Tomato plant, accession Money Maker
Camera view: vertical (180 deg); turntable rotation: 60 degrees
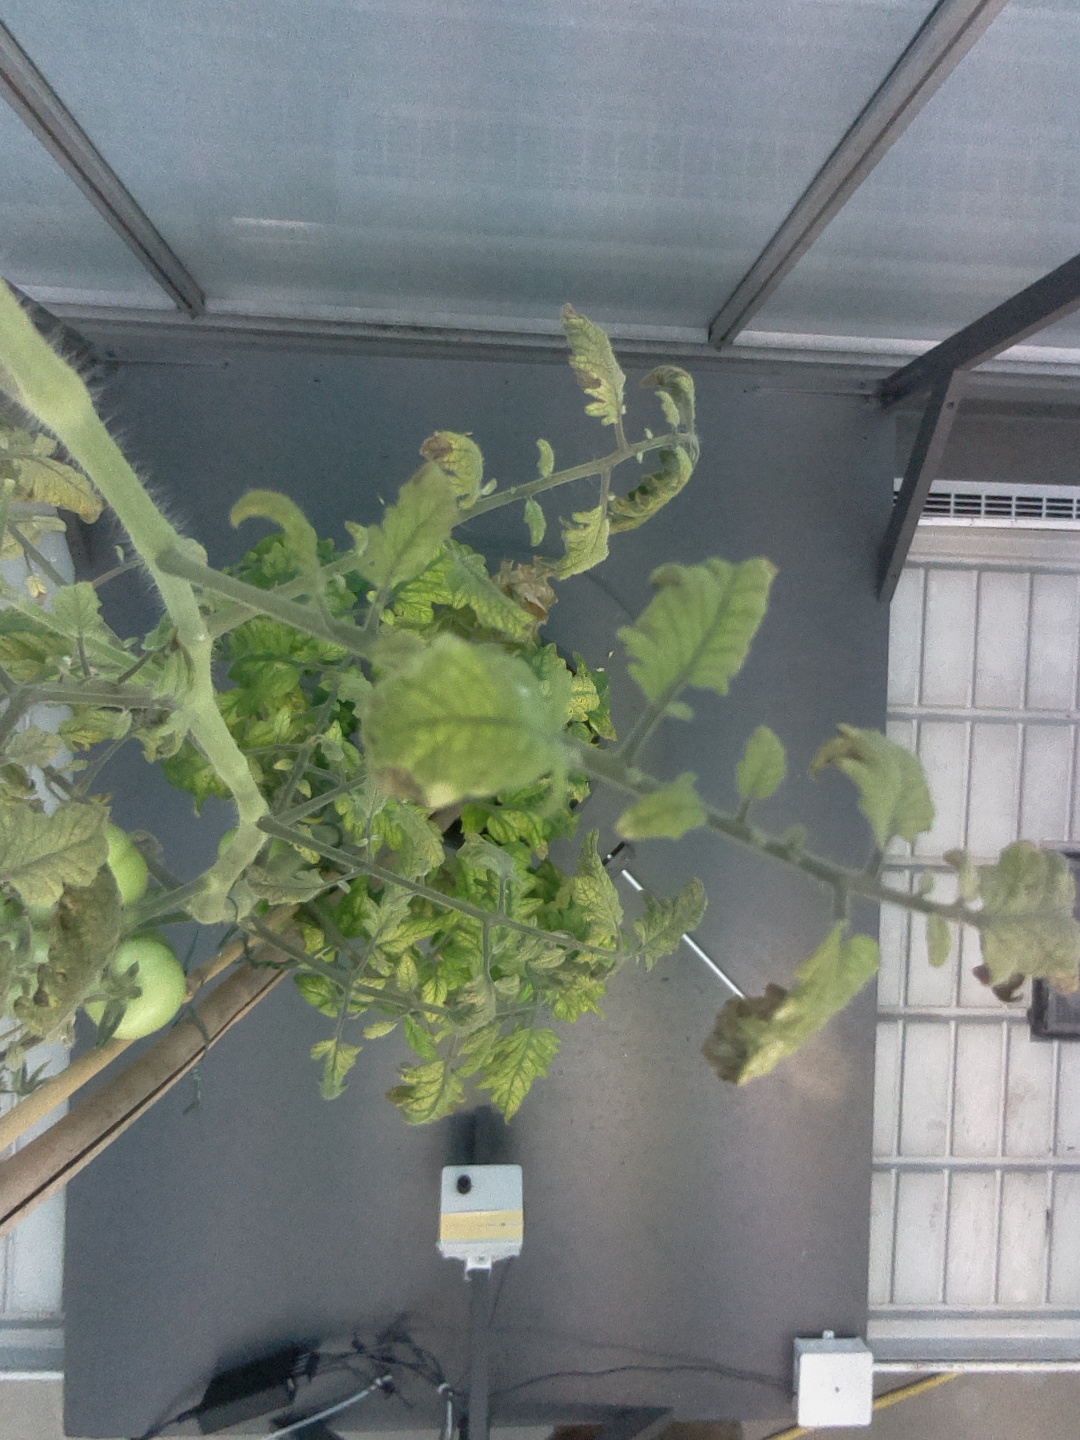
BBCH growth stage 79: 90% -100% of final fruit size